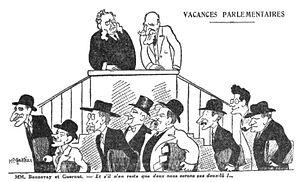
Henri-Paul Deyvaux-Gassier, dit H.-P. Gassier, né à Paris le 7 juin 1883 et mort le 11 juin 1951 à Paris, est un illustrateur et journaliste français, cofondateur du journal Le Canard enchaîné.